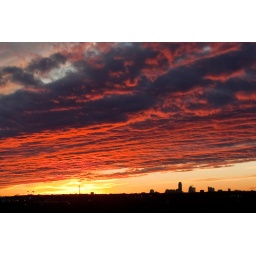
The sunset above the Austin sky line from the balcony of my house.